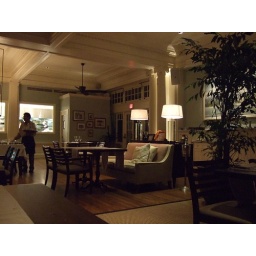
view from our couch of another table with couch seating, kitchen in the background